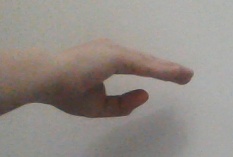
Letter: jeem